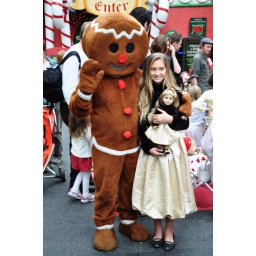
See the girl and the doll in the same outfit......you see tons of that brand's paper bags when Christmas is near......